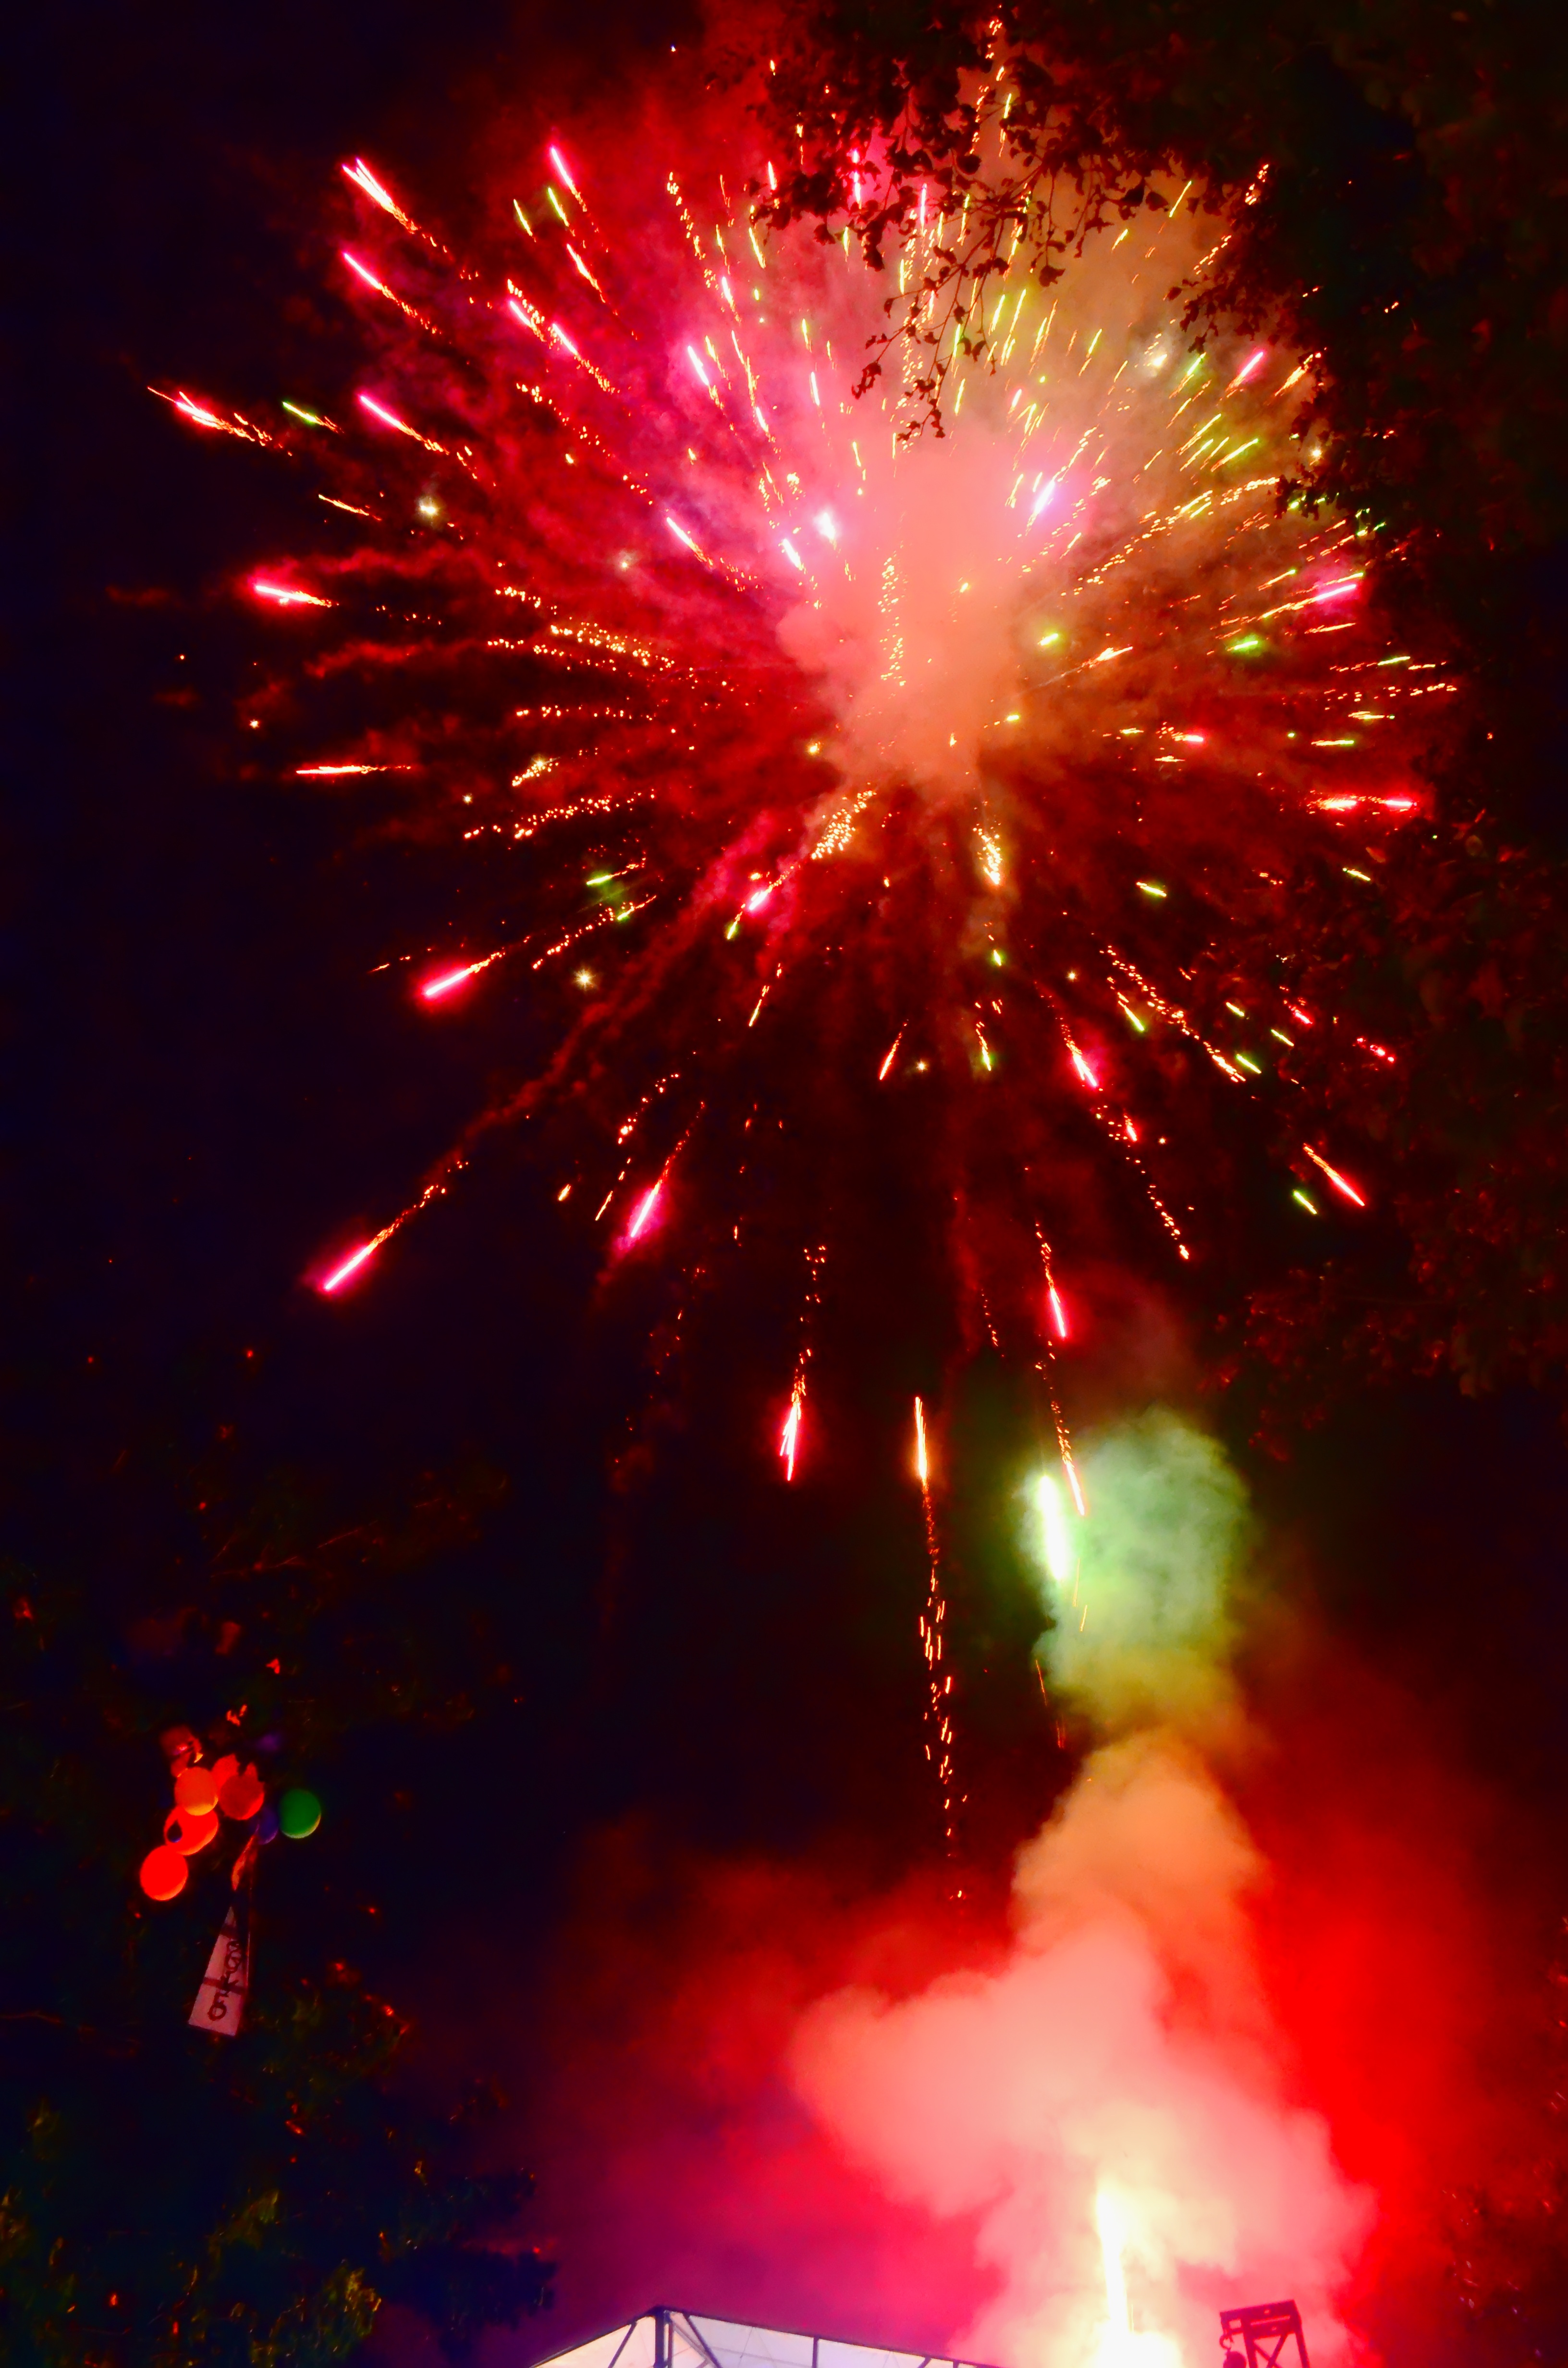
recreation, red, fireworks, party, event, outdoor recreation, hanabi